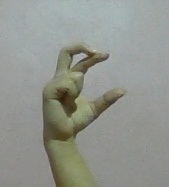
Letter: thal